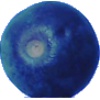
Label: huckleberry